Bowl Championship Series

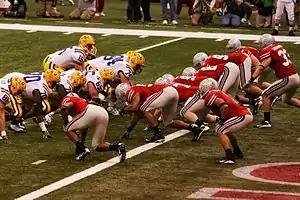
LSU vs. Ohio State in the 2008 BCS National Championship Game

In response to the controversy created by the voters in the AP poll naming USC as the No. 1 ranked team at the end of 2003, when the BCS system had selected LSU and Oklahoma to play for the title, the formula was rewritten. Supporters of USC and the media in general criticized the fact that polls were not weighted more heavily than computer rankings and this criticism led to the new three part formula.